Future Man

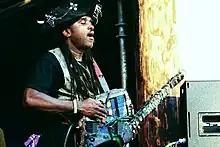
Future Man with the Flecktones at the Woodland Park Zoo in 2007.

Roy Wilfred Wooten (born October 13, 1957), also known as RoyEl, best known by his stage name Future Man (also written Futureman and known to fans as Futche), is an American musician, inventor and composer.